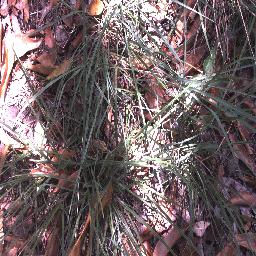
Label: negative